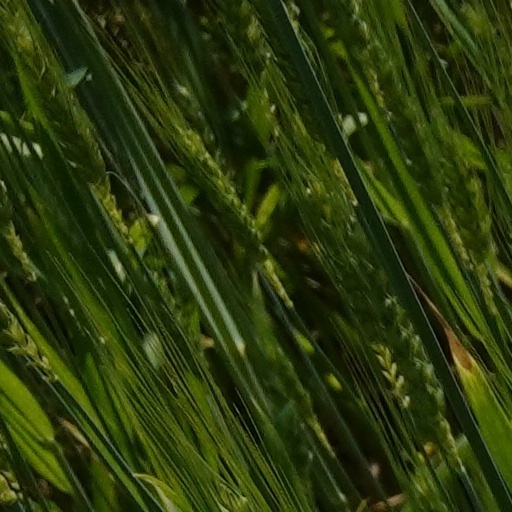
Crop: wheat